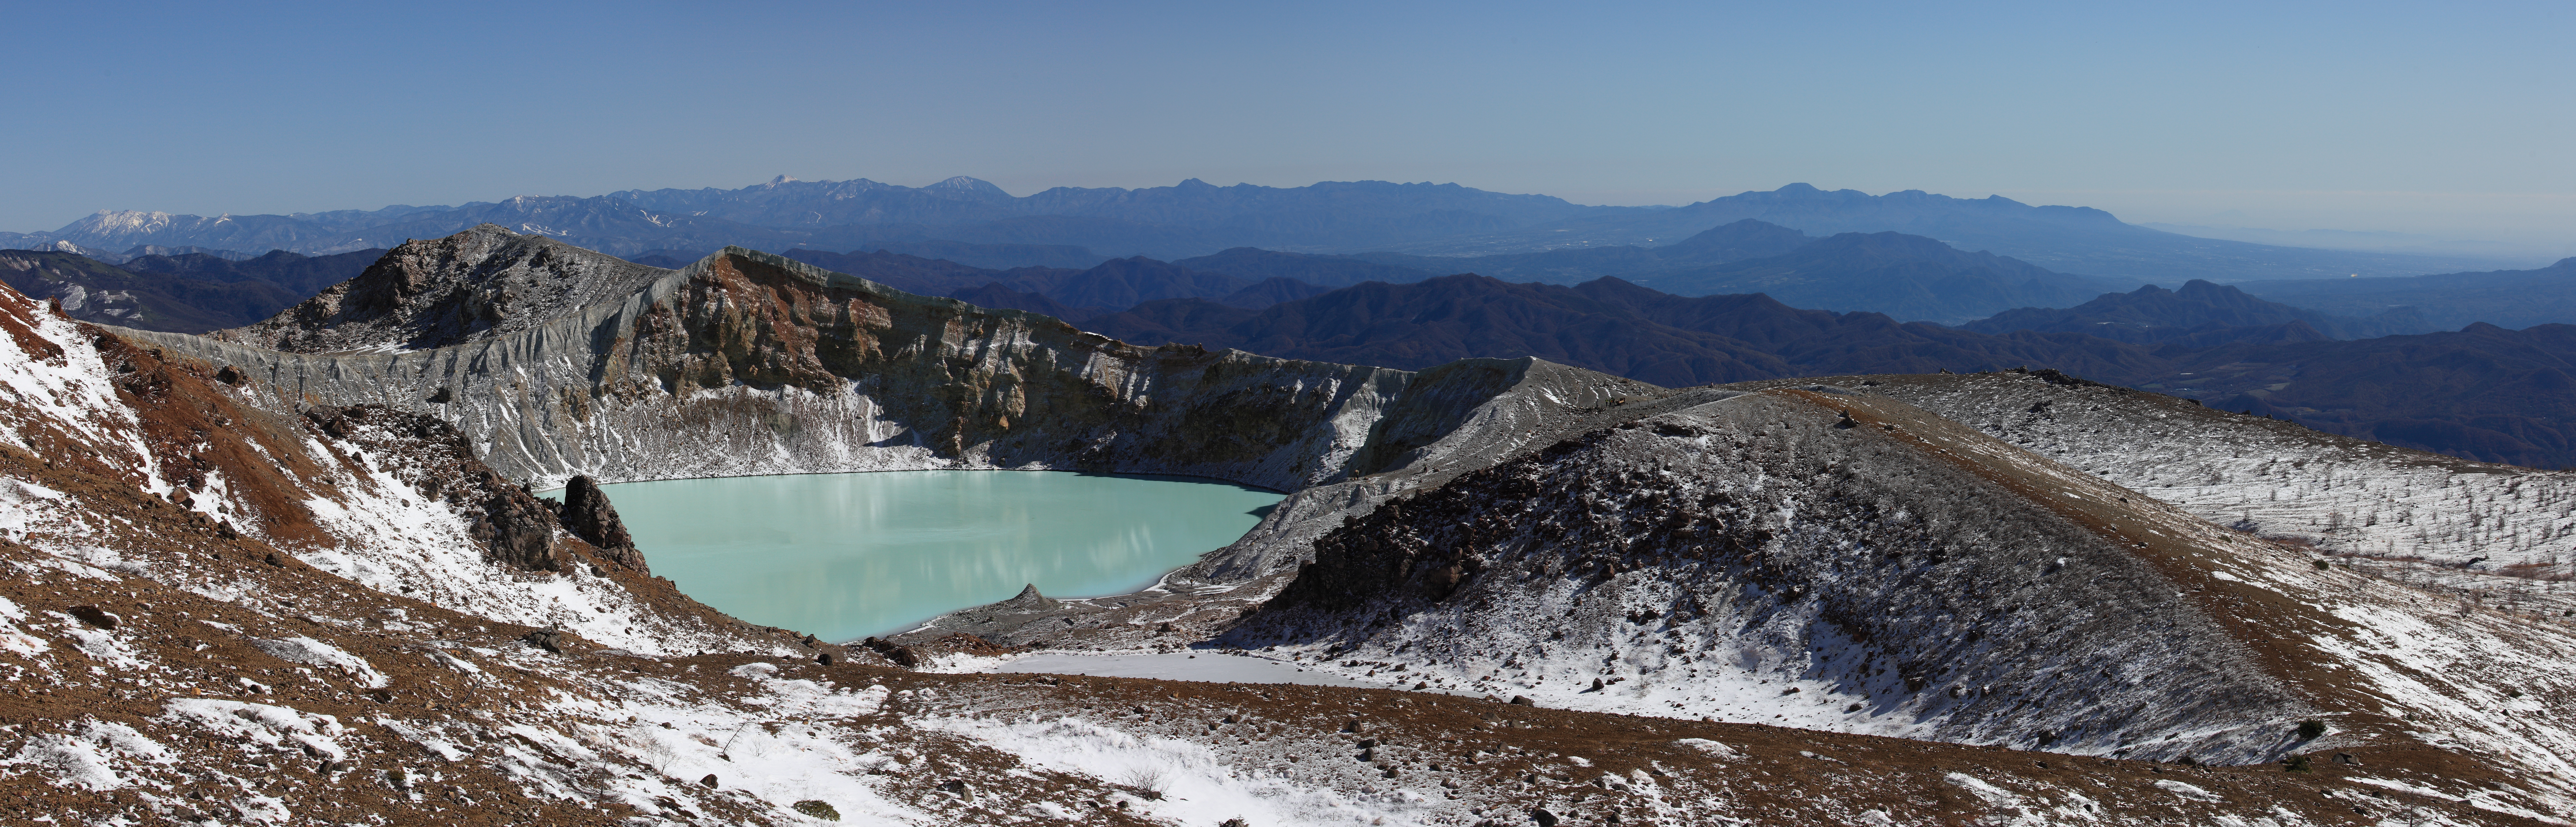
mountain, lake, adventure, mountain range, panorama, high, crater, ridge, summit, alps, plateau, 5d, hires, fell, cirque, markii, pano, hi, res, resolution, moraine, landform, mountain pass, geographical feature, mountainous landforms, geological phenomenon